French war planning 1920–1940

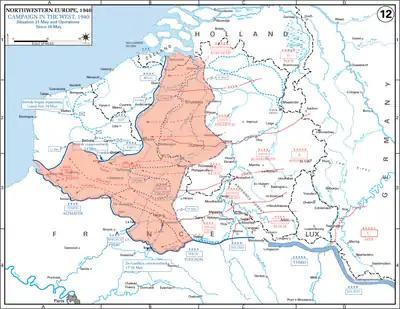
The German advance up to 21 May 1940

From 10 May, Allied bombers had been sent to raid northern Belgium to delay the German advance while the First Army moved up; attacks on the bridges at Maastricht had been costly failures, day bombers being reduced to aircraft by 12 May. Georges changed air force priority from the First to the Second Army on 12 May but Billotte only diverted a third of the air effort. Georges also began to reinforce the Second Army by ordering the 3e "Division Cuirassée" (DCr, reserve armoured division) and five other divisions from the general reserve but with no urgency. The reinforcements moved as transport arrived from and were positioned to stop a German wheel to the south-east, against the rear of the Maginot Line. Despite the precautions taken against a German attack through the Ardennes, Georges and Gamelin remained more concerned about events in Belgium and on 13 May, when the Germans were across the Meuse at three points, GQG reported that it was too soon to predict the main German attack. At on 13 May, the began bombing the French defences around Sedan and continued for eight hours with about the biggest air attack in history.